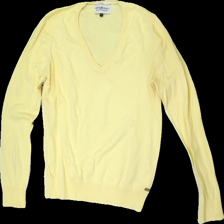
View: front
Type: Top
Category: Ladies
Brand: Hamton Republic (Kappahl)
Colors: Yellow
Material: 100% Cotton
Cut: Regular, V-collar
Size: M
Season: All
Price range: 50-100
Recommended usage: Reuse
Description: Yellow knitted sweater